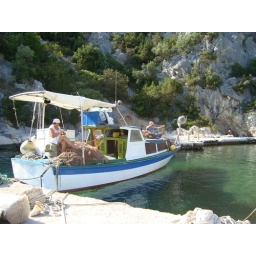
Vinisce, Split, Dalmatia, Croatia - fishing boat in a bay-like beach